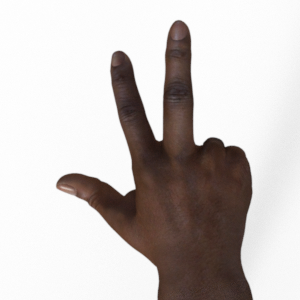
Label: scissors